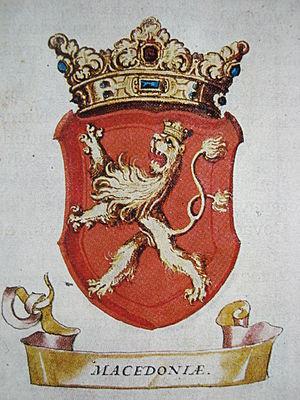
L'emblème de la république de Macédoine du Nord fut approuvé le 27 juillet 1946 par l'Assemblée de la république populaire de Macédoine, et modifiées en novembre 2009.